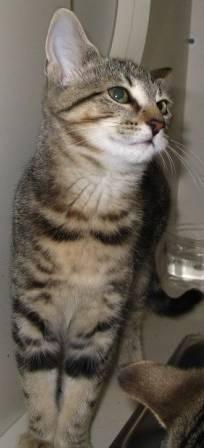
cat